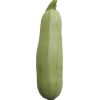
Label: zucchini